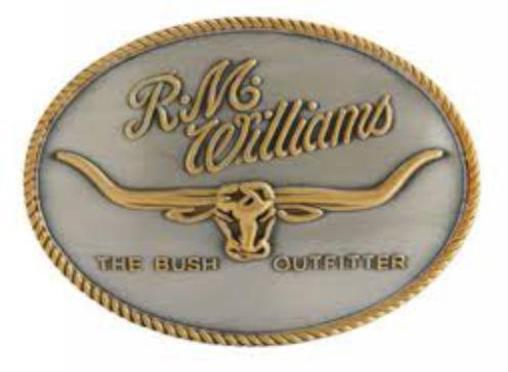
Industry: Clothes